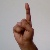
The image shows a hand gesture representing the letter 'D' in Indian Sign Language.